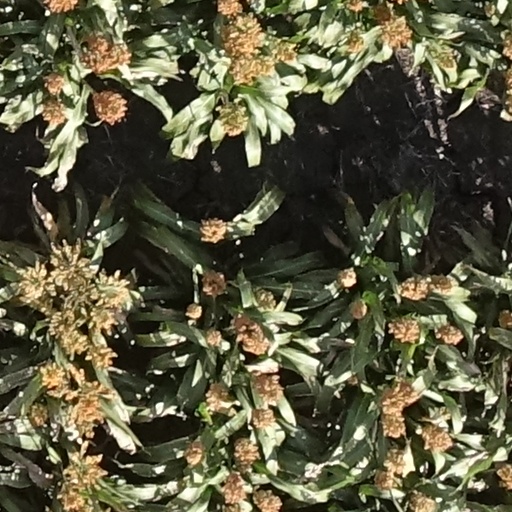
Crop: sorghum